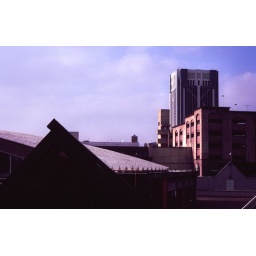
Just a weird view of the market hall roof and the town hall in Blackburn.